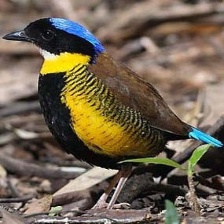
Species: GURNEYS PITTA
Scientific name: HYDRORNIS GURNEYI